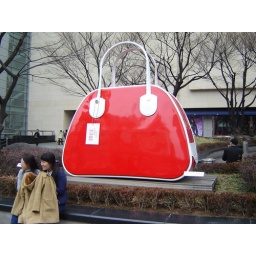
a big red hand bag outside the galleria in cheonan